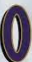
Number: 0